Bolivian Navy

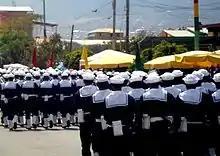
Bolivian marines marching in Cochabamba.

The Navy is organized into ten naval districts with flotilla headquarters in Guaqui, Guayaramerín, Puerto Suárez, Riberalta, and San Pedro de Tiquina and bases in Puerto Busch, Puerto Horquilla, Puerto Villarroel, Trinidad, and Rurrenabaque.